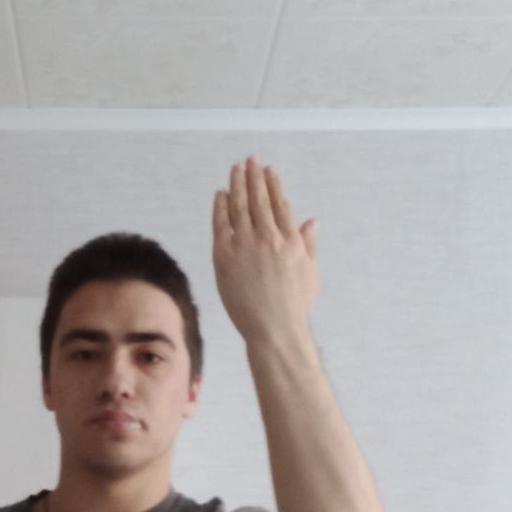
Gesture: stop_inverted